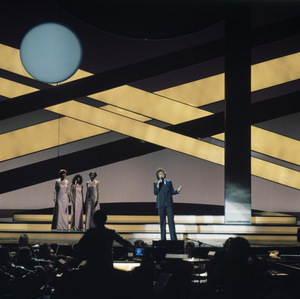
L’Espagne participe au Concours Eurovision de la chanson, depuis sa sixième édition, en 1961, et l'a remporté à deux reprises : en 1968 et 1969.